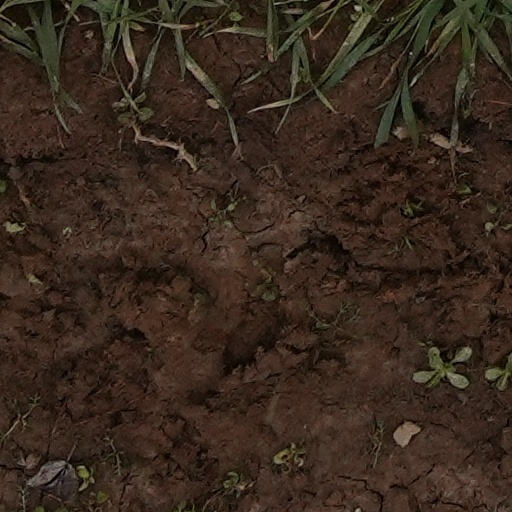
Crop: wheat